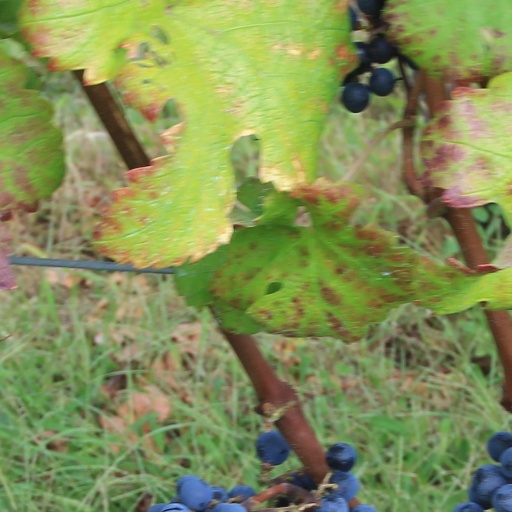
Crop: grape